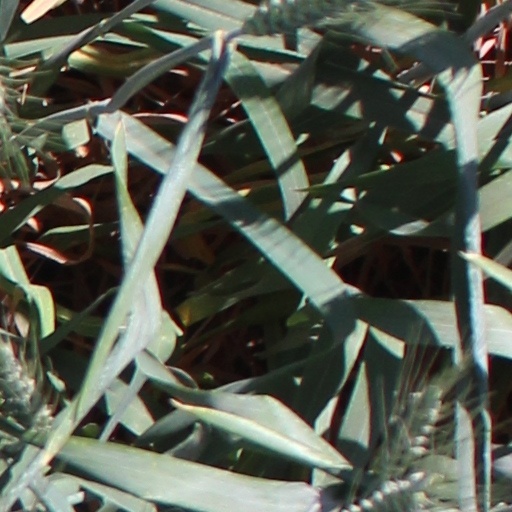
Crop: wheat